Salvatierra de los Barros

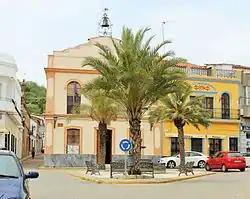
Salvatierra de los Barros Town Hall

Salvatierra de los Barros is a municipality in the province of Badajoz, Extremadura, Spain. It has a population of 1,721 (2014) and an area of 75 km².